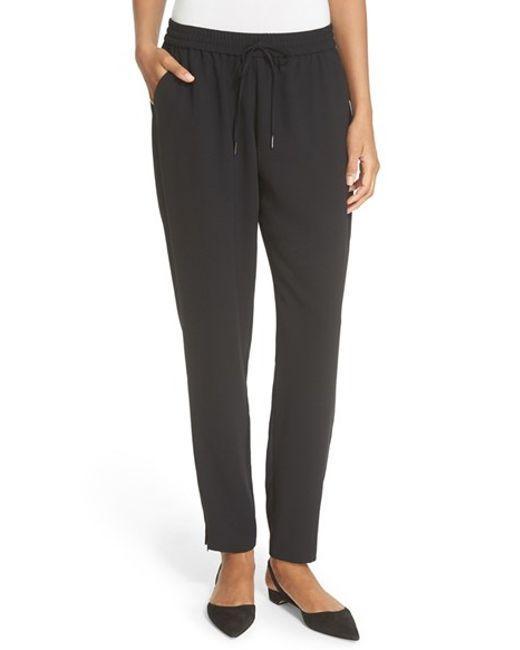
Schwarze leichte Knöchelhose mit Kordelzug für Damen